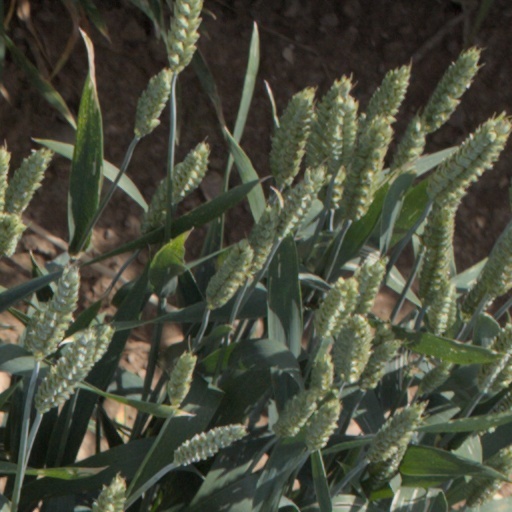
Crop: wheat